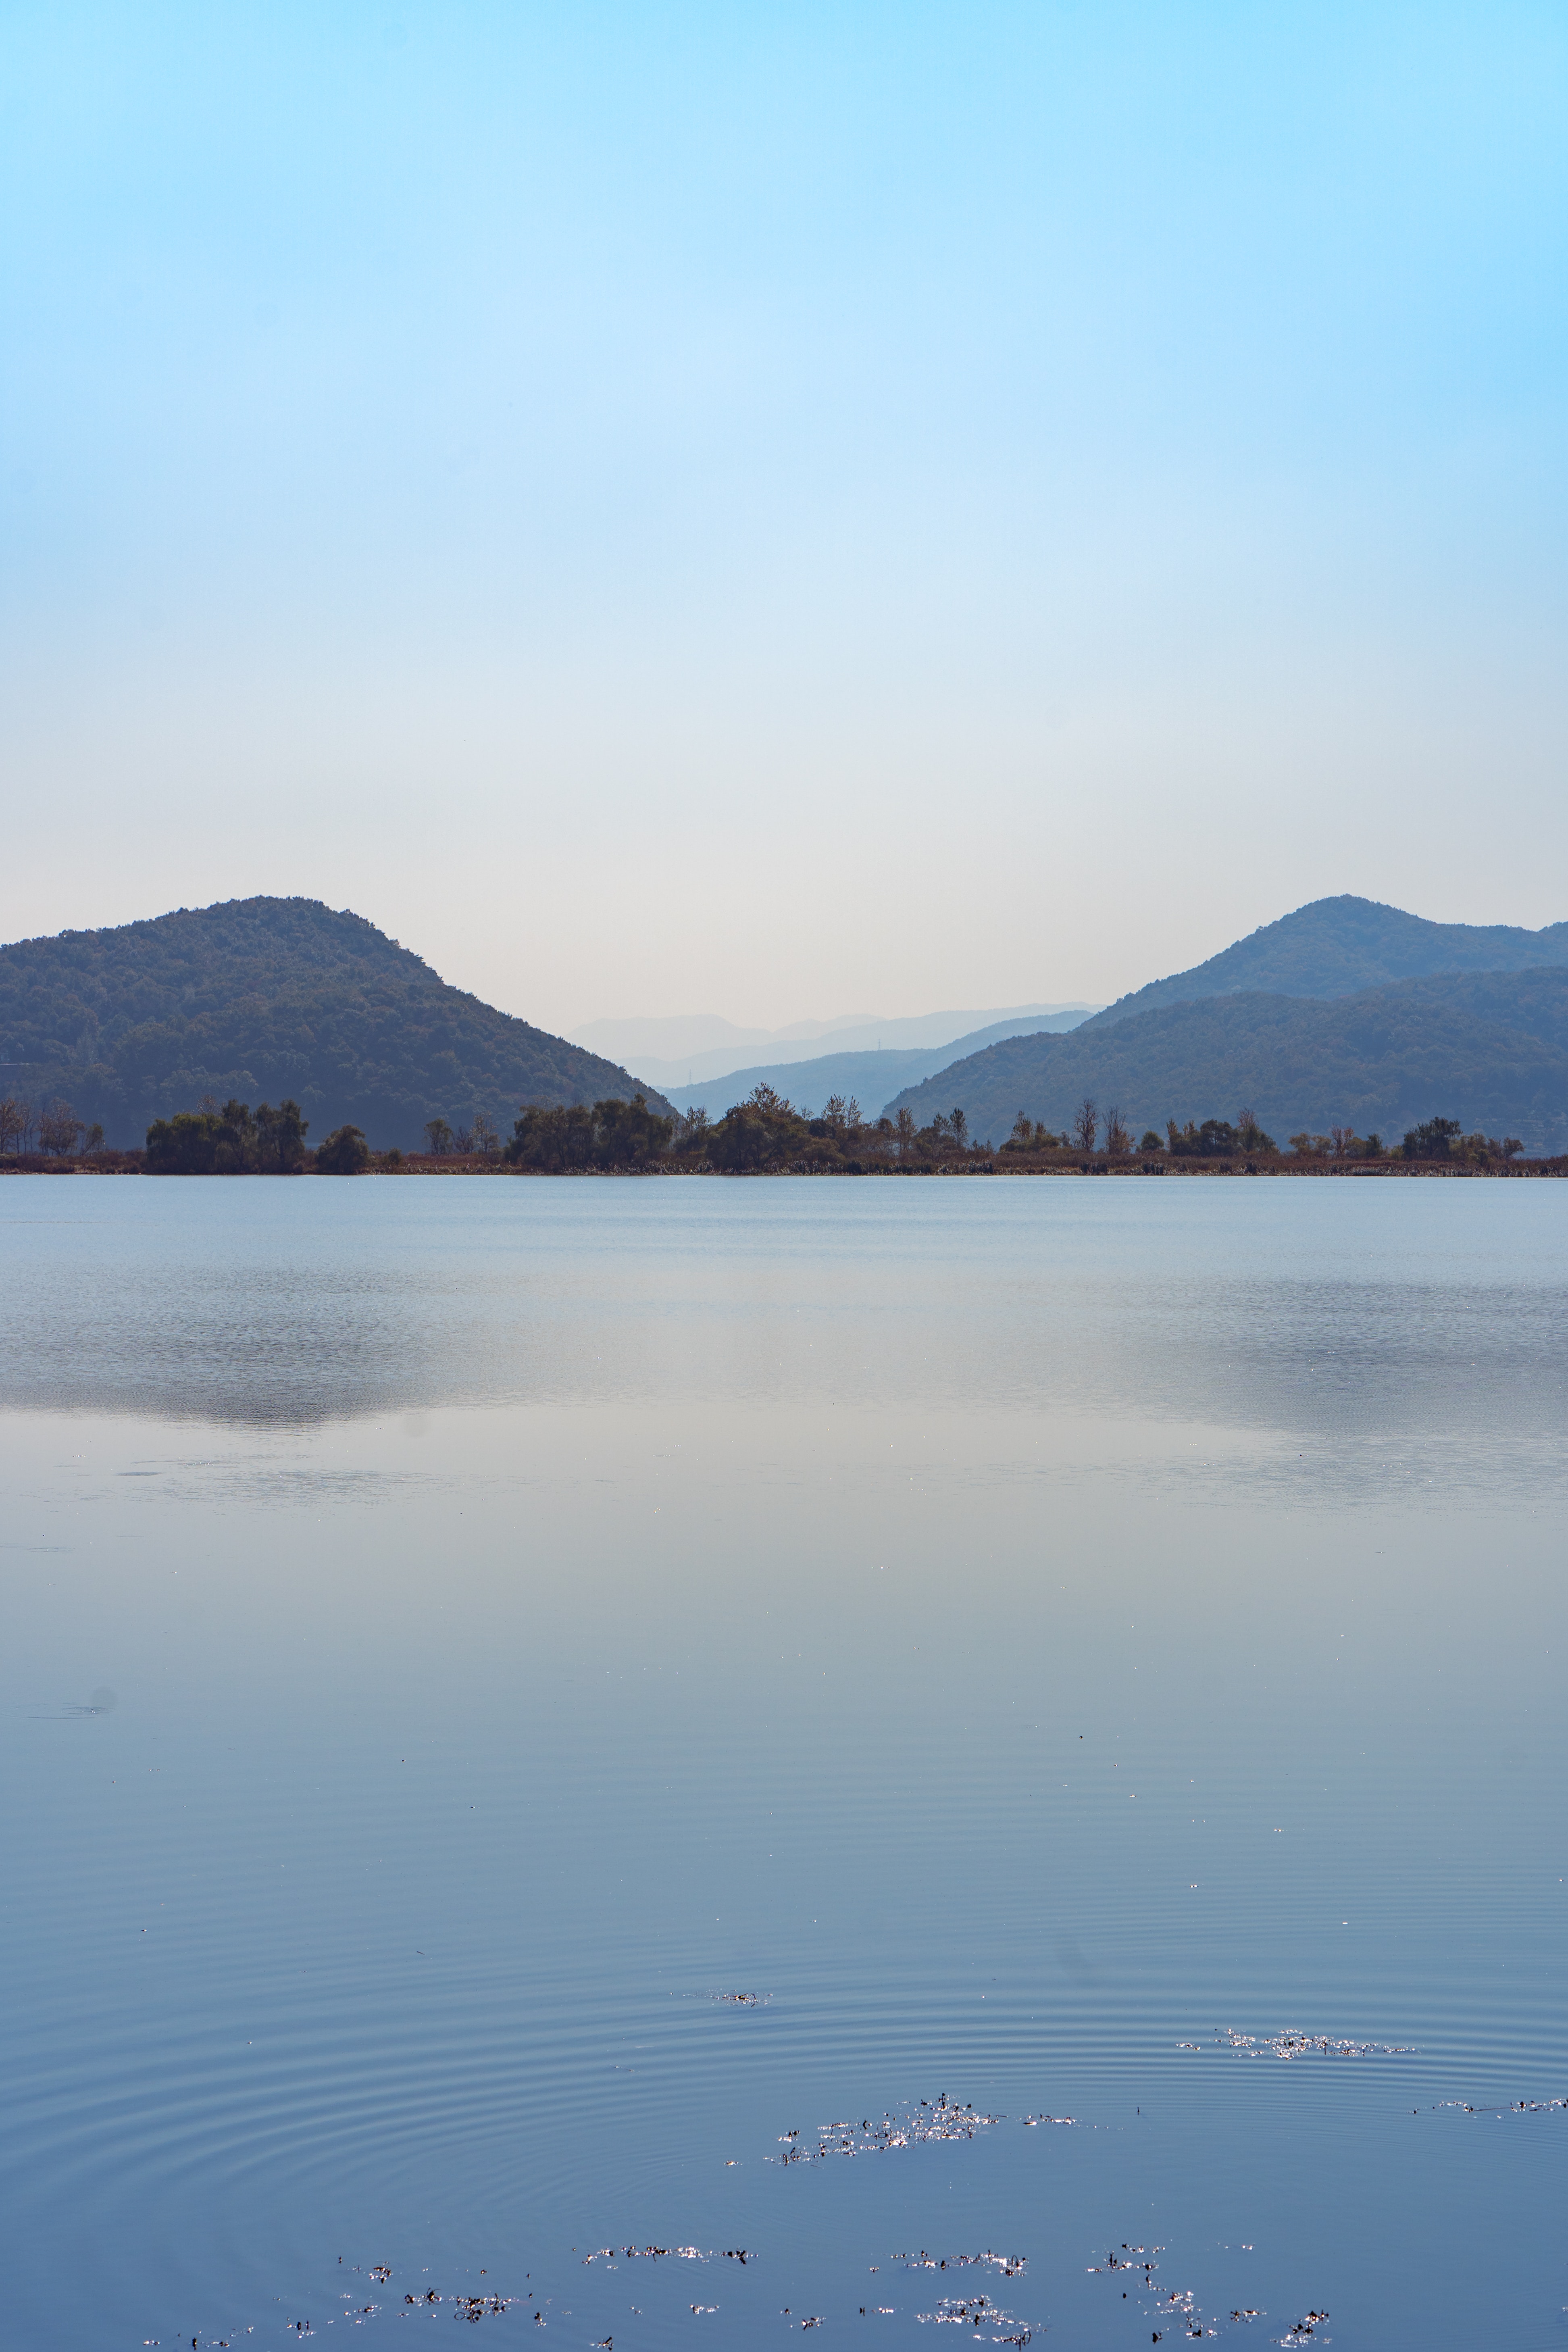
sky, reflection, loch, calm, water, horizon, lake, reservoir, water resources, sea, highland, morning, daytime, mountain, lake district, dawn, fell, hill, evening, mountain range, cloud, inlet, landscape, dusk